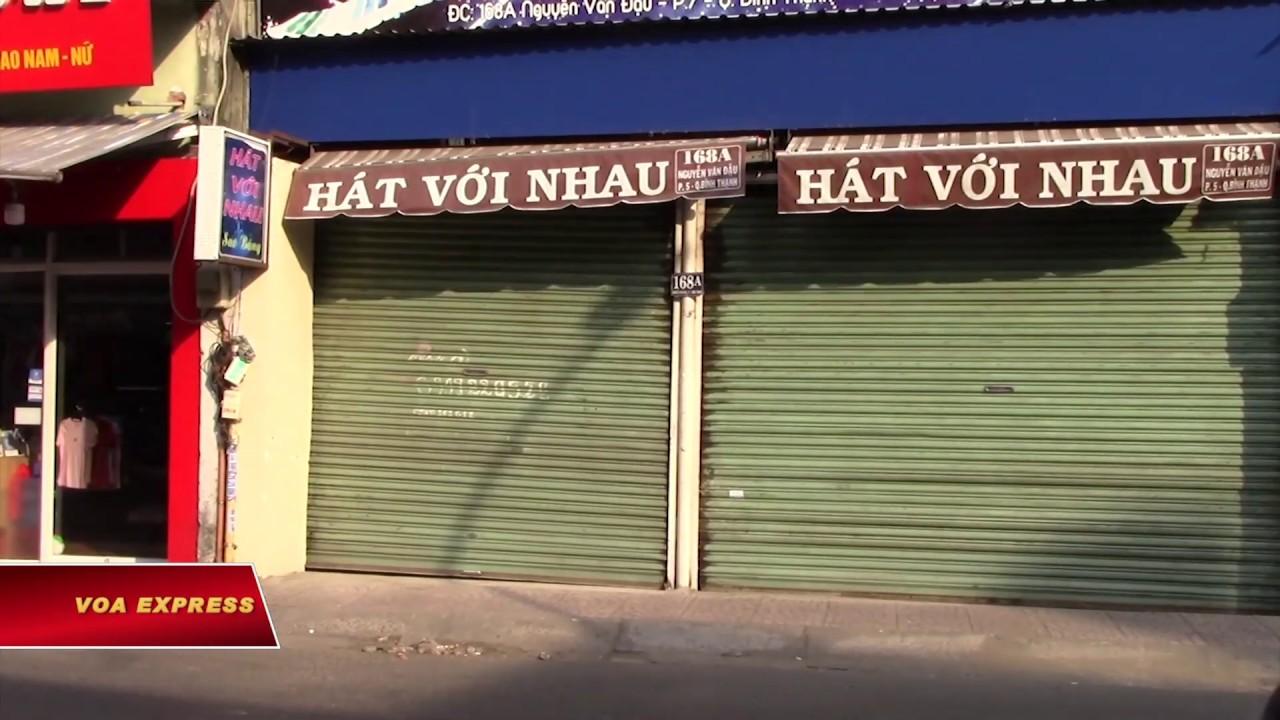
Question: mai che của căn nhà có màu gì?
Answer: mái che của căn nhà có màu xanh dương